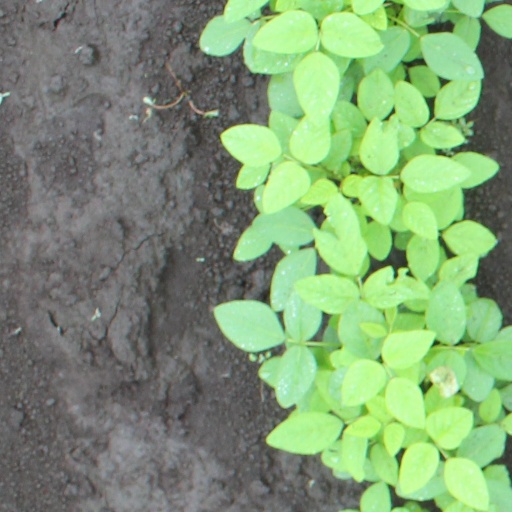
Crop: soybean